Ginger beef

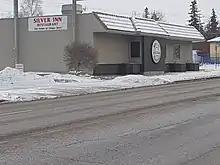
The Silver Inn, in Calgary

As with many dishes, the invention of ginger beef is claimed by several restaurants and chefs. However, the most widely accepted origin attributes the dish's development during the mid-1970s by chef George Wong at the Silver Inn in Calgary, Alberta. The dish is now a very common offering in Canadian Chinese restaurants. A radio segment featuring ginger beef was aired on CBC Radio One programme "The Main Ingredient". In September 2022, the Silver Inn announced it would permanently close after serving the community for 45 years.